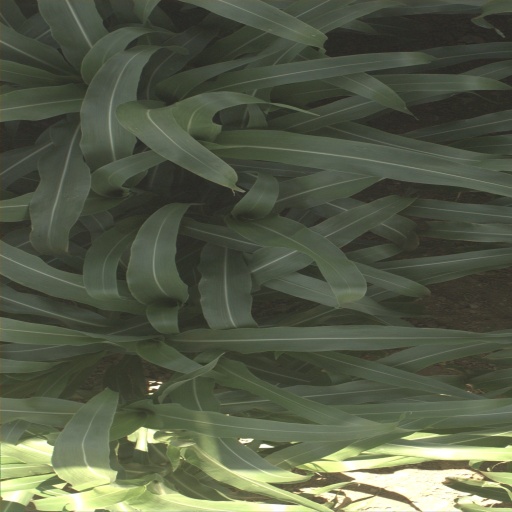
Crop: sorghum